Homenaje a Dos Leyendas (2016)

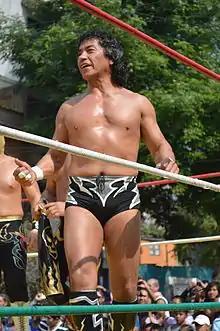
Negro Casas, who lost his hair in the main event

The "Homenaje a Dos Leyendas" show featured six professional wrestling matches with different wrestlers involved in pre-existing scripted feuds, plots and storylines. Wrestlers were portrayed as either heels (referred to as "rudos" in Mexico, those that portray the "bad guys") or faces ("técnicos" in Mexico, the "good guy" characters) as they followed a series of tension-building events, which culminated in a wrestling match or series of matches.